Chili pepper

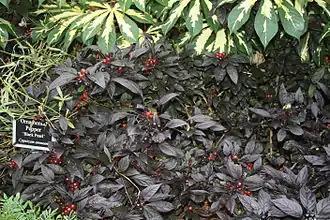
Black pearl pepper, an ornamental variety

When Christopher Columbus and his crew reached the Caribbean, they were the first Europeans to encounter "Capsicum" fruits. They called them "peppers" because, like black pepper ("Piper nigrum"), which had long been known in Europe, they have a hot spicy taste unlike other foods. Chilies were first brought back to Europe by the Spanish, who financed Columbus's voyages, at the start of the large-scale interchange of plants and culture between the New World and the Old World called the Columbian exchange. Chilies appear in Spanish records by 1493. Unlike "Piper" vines, which grow naturally only in the tropics, chilies could be grown in temperate climates. By the mid-1500s, they had become a common garden plant in Spain and were incorporated into numerous dishes. By 1526, they had appeared in Italy, in 1543 in Germany, and by 1569 in the Balkans, where they came to be processed into paprika.